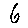
Label: 6